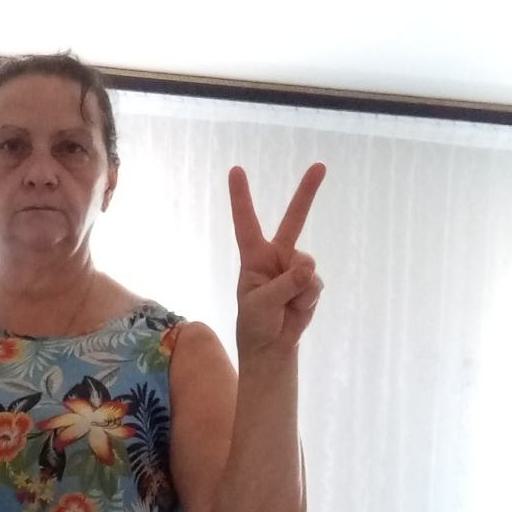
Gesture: peace